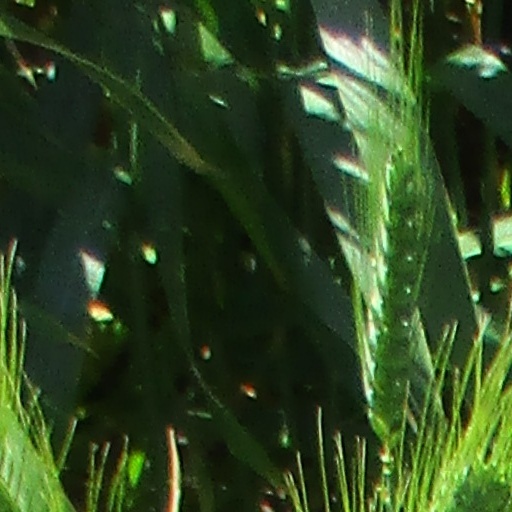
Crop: wheat